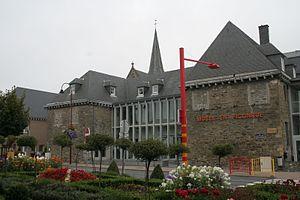
Le Musée en Piconrue (Bastogne) . Photo août 2008.
Albert Moxhet, né le 2 novembre 1940, est un écrivain belge, auteur ou coauteur d'une quarantaine d'ouvrages, romaniste, critique d'art dans la presse écrite, la presse audio et sur Internet.
Le Musée en Piconrue, dénommé le Piconrue - Musée de la Grande Ardenne depuis le printemps 2019, est un musée d'ethnologie, de légendes, d'art religieux et de croyances populaires en Ardenne et Luxembourg. Ce musée se situe à Bastogne, en province belge de Luxembourg.